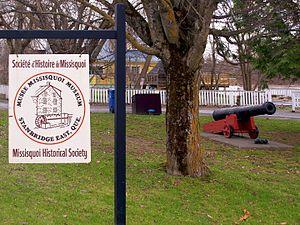
Stanbridge East - Musée Missisquoi Museum
Le musée Missisquoi est un musée québécois situé dans la municipalité de Stanbridge East. Sa mission est de préserver, diffuser et mettre en valeur l'histoire du comté de Missisquoi. Il comporte, en 2012, trois sites répartis à Stanbridge East et à Saint-Ignace-de-Stanbridge.
Stanbridge East est une municipalité du Québec, située dans la municipalité régionale de comté de Brome-Missisquoi, dans la région administrative de la Montérégie.